Sengjia Bridge

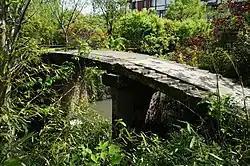
Sengjia Bridge in April 2016

The Sengjia Bridge is a historic stone bridge over the Longxi Stream in , Deqing County, Zhejiang, China.